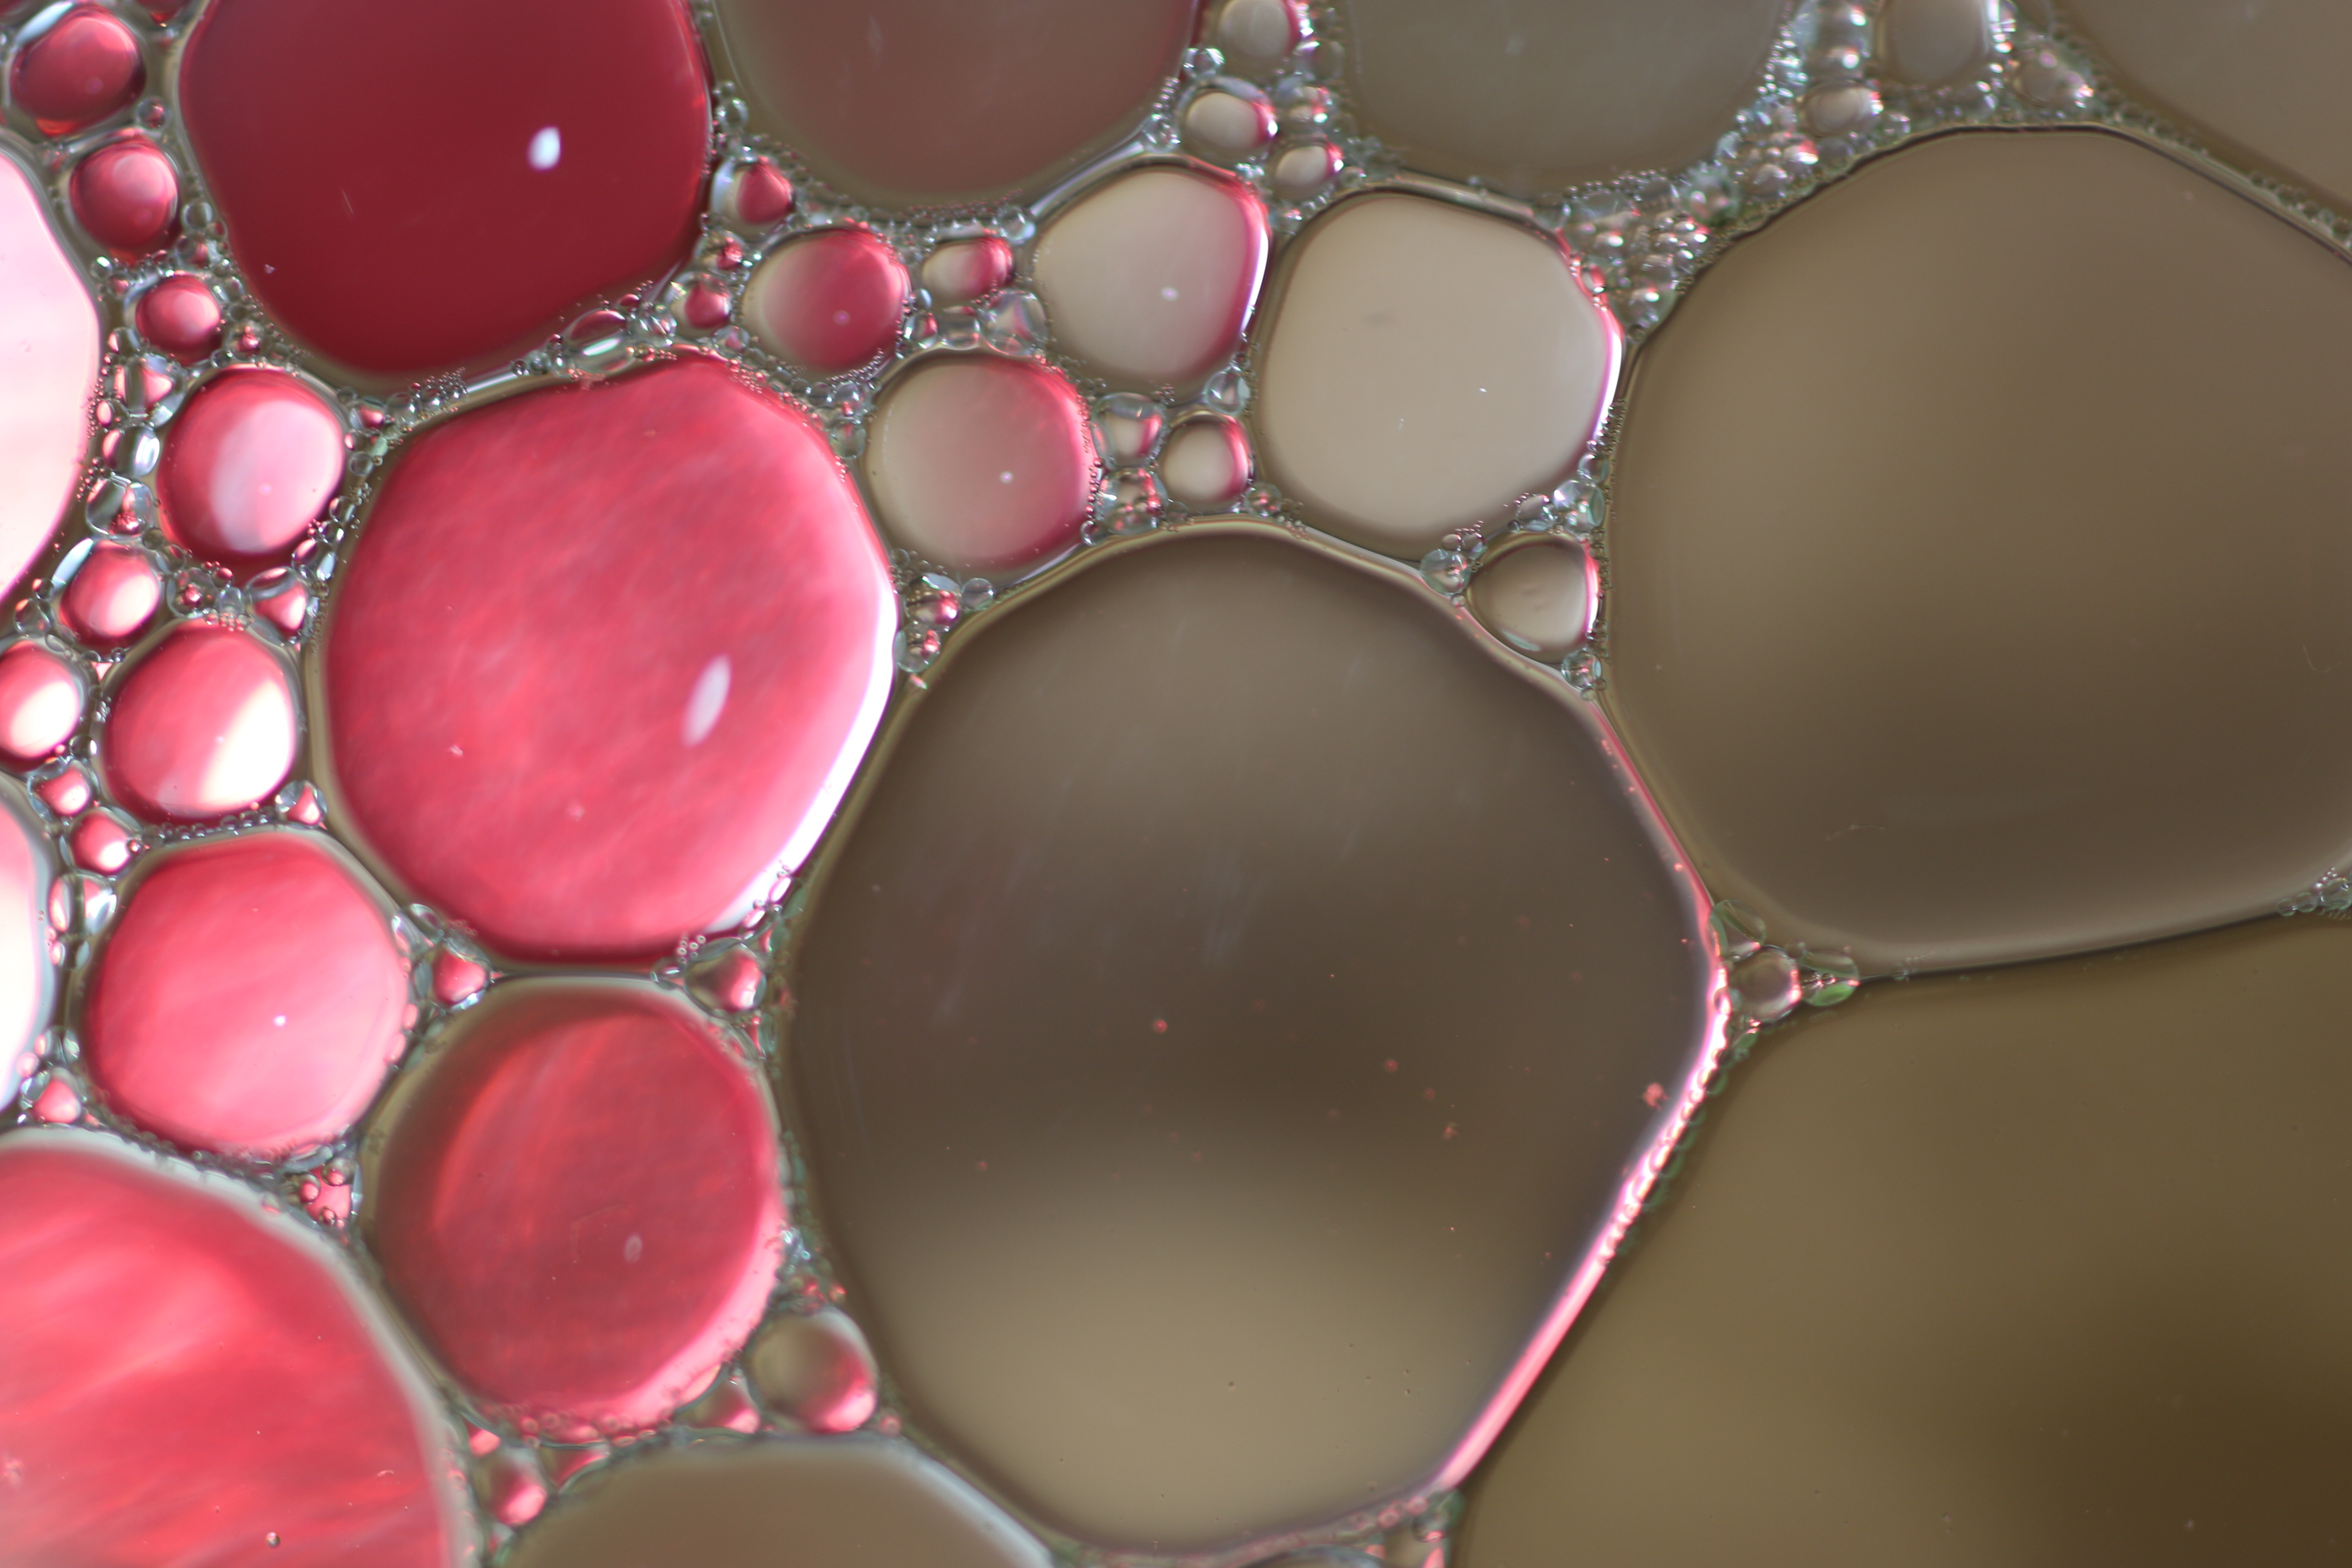
liquid, abstract, texture, petal, macro, pink, close, circle, close up, cool image, cool photo, oil, macro photography, oil in water, oil eye